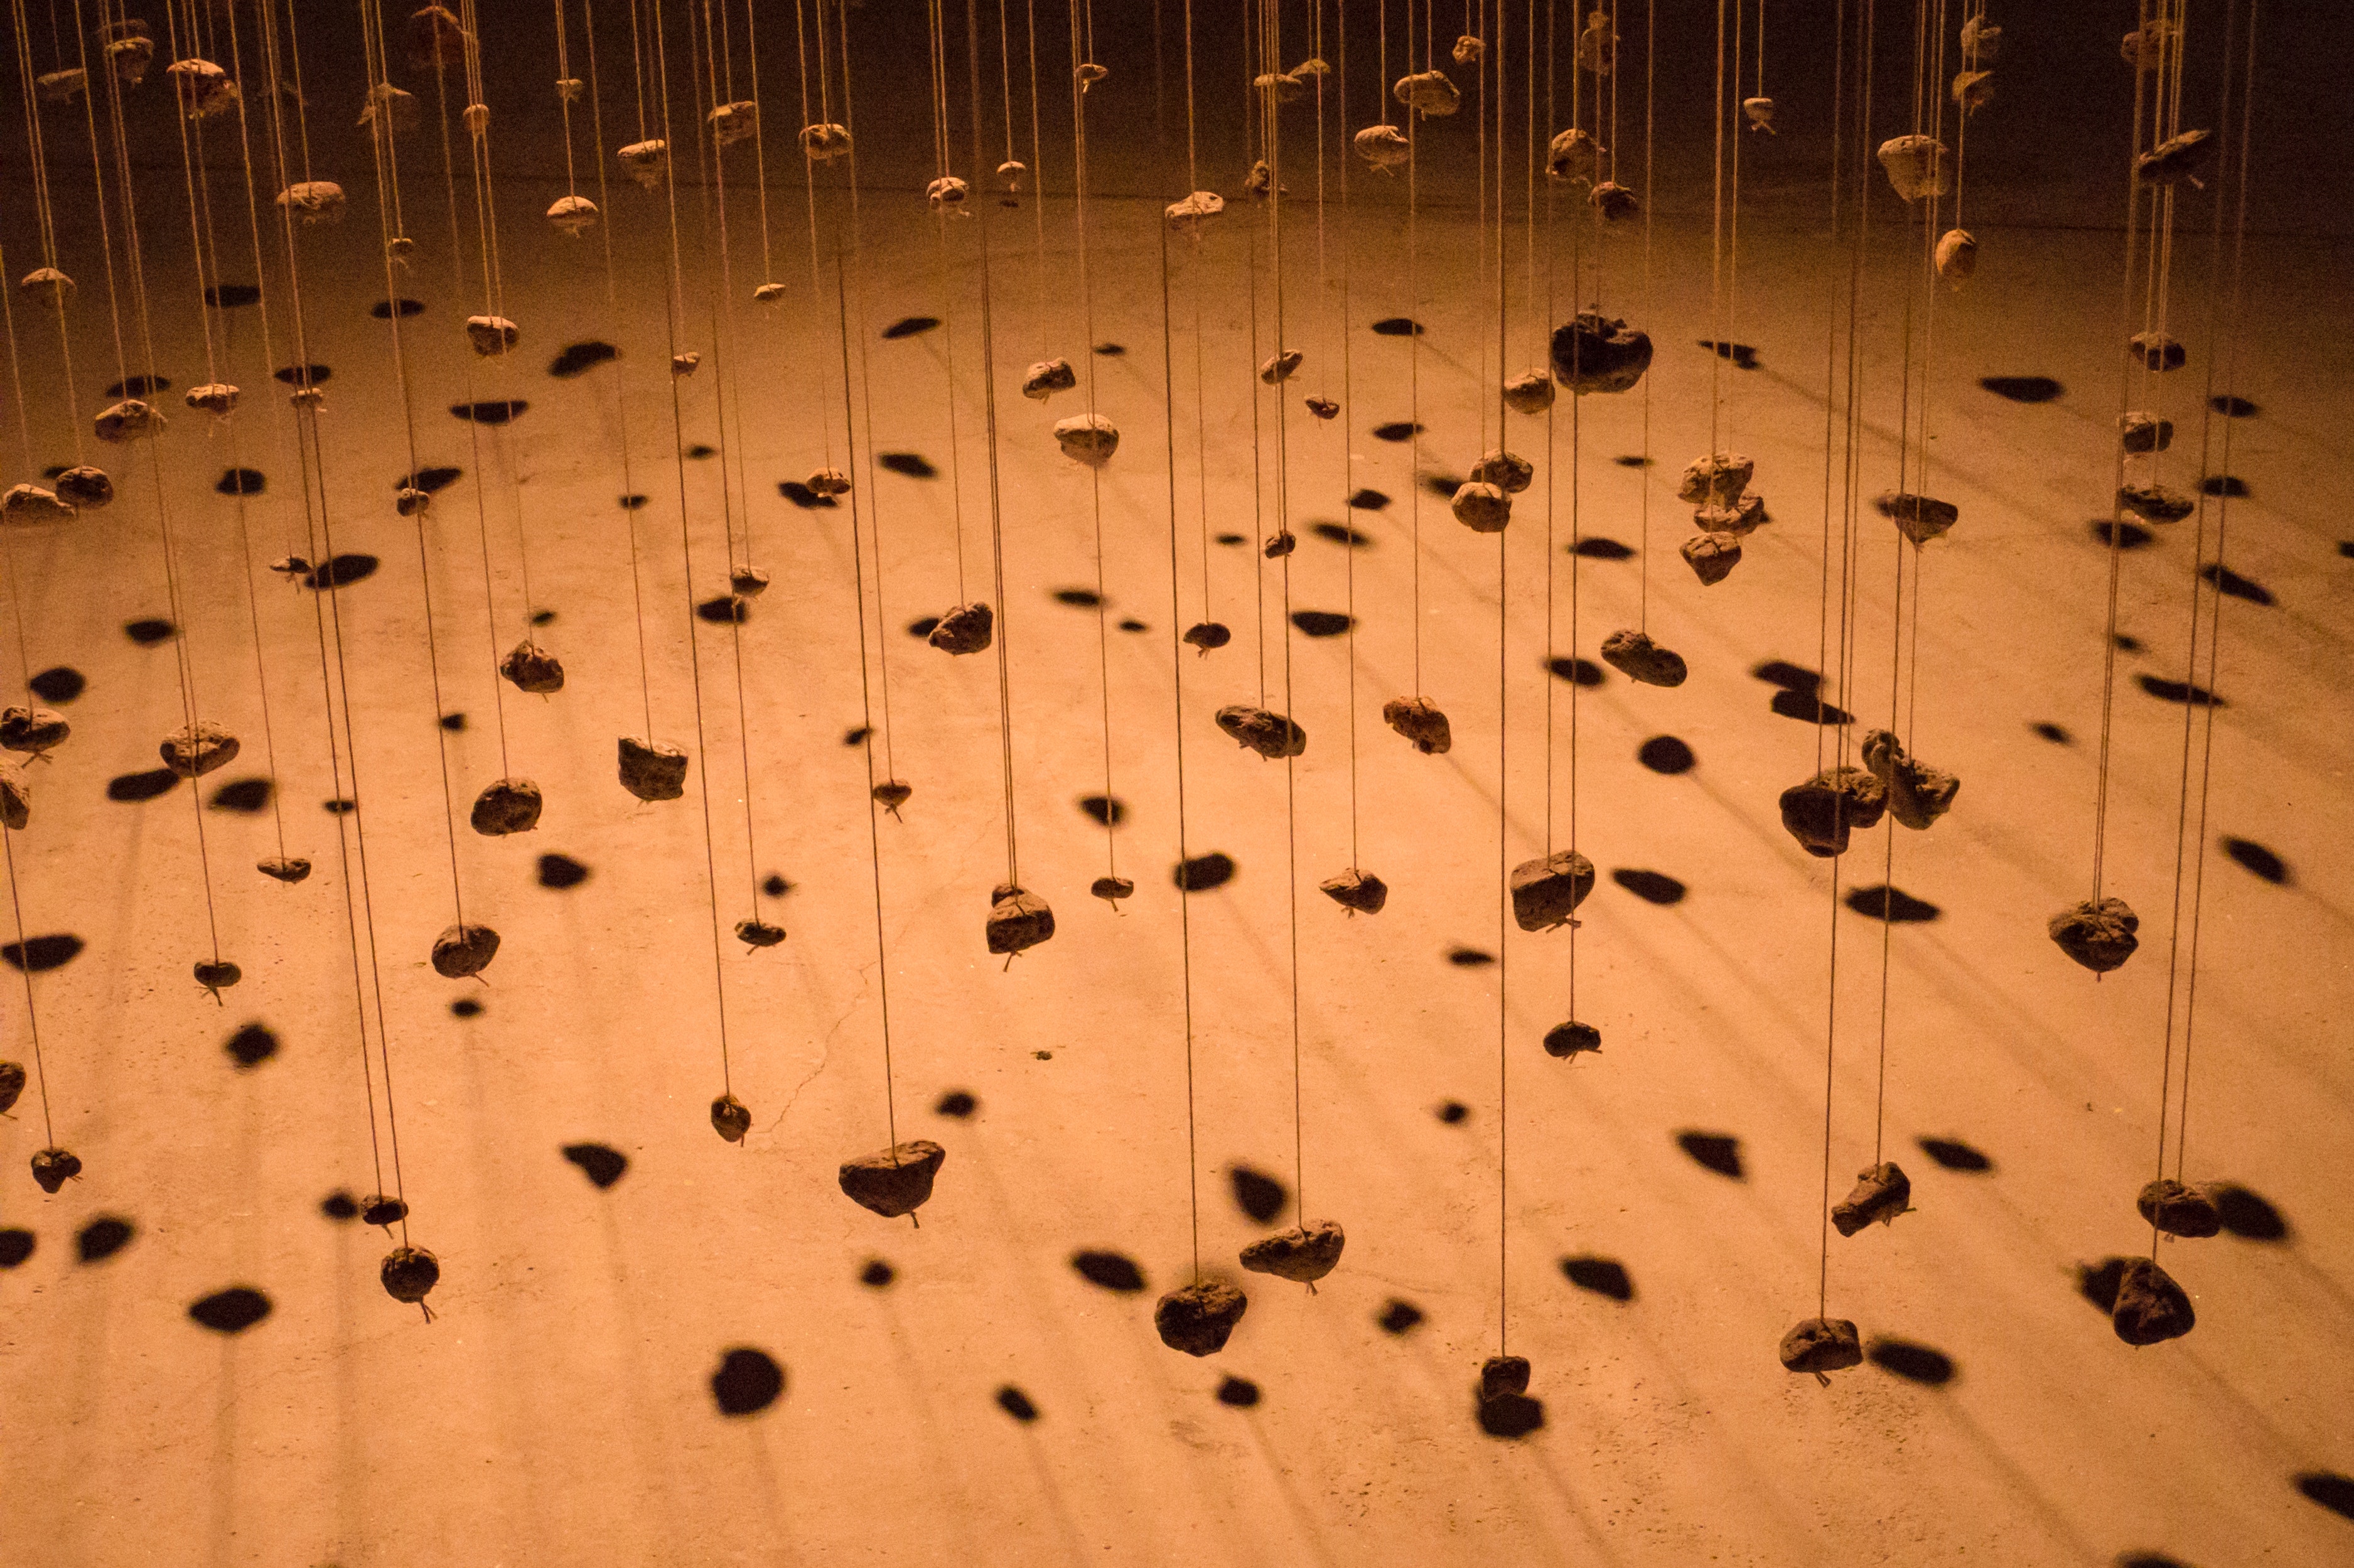
design, hanging, rocks, shadows, strings